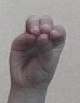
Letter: ha